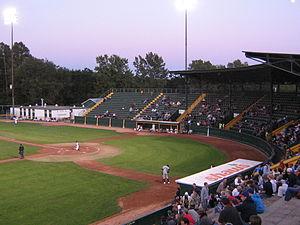
Burlington est la plus grande ville de l'État du Vermont, aux États-Unis. La ville est également le siège du comté de Chittenden. Burlington est située sur la rive est du Lac Champlain, à 72 km au sud de la frontière canadienne et à 151 km au sud de Montréal. Selon les dernières estimations du Bureau du recensement des États-Unis, Burlington comptait 42 417 habitants en 2010.